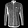
Label: Shirt